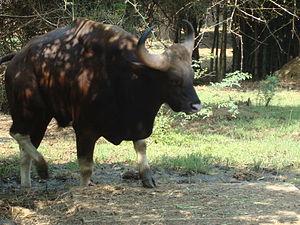
parc zoologique d'Arignar Anna connu aussi sous le nom de Vandalur Zoo. C'est un parc zoologique, situé à 30 km de la banlieue méridionale de Chennai à l'État de Tamil Nadu en Inde. Le zoo regroupe plus de 170 espèces d'oiseaux, de mammifères et de reptiles dans 81 enclos.